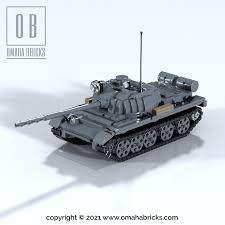
Label: T-62